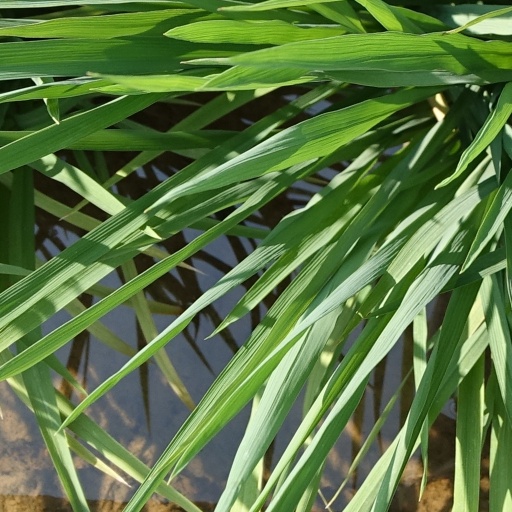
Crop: rice